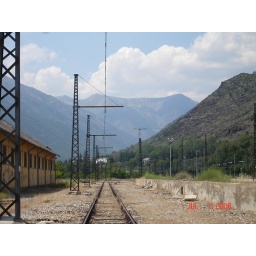
Railroad tracks in France, the yellow building to the left was on old train station no longer in use.